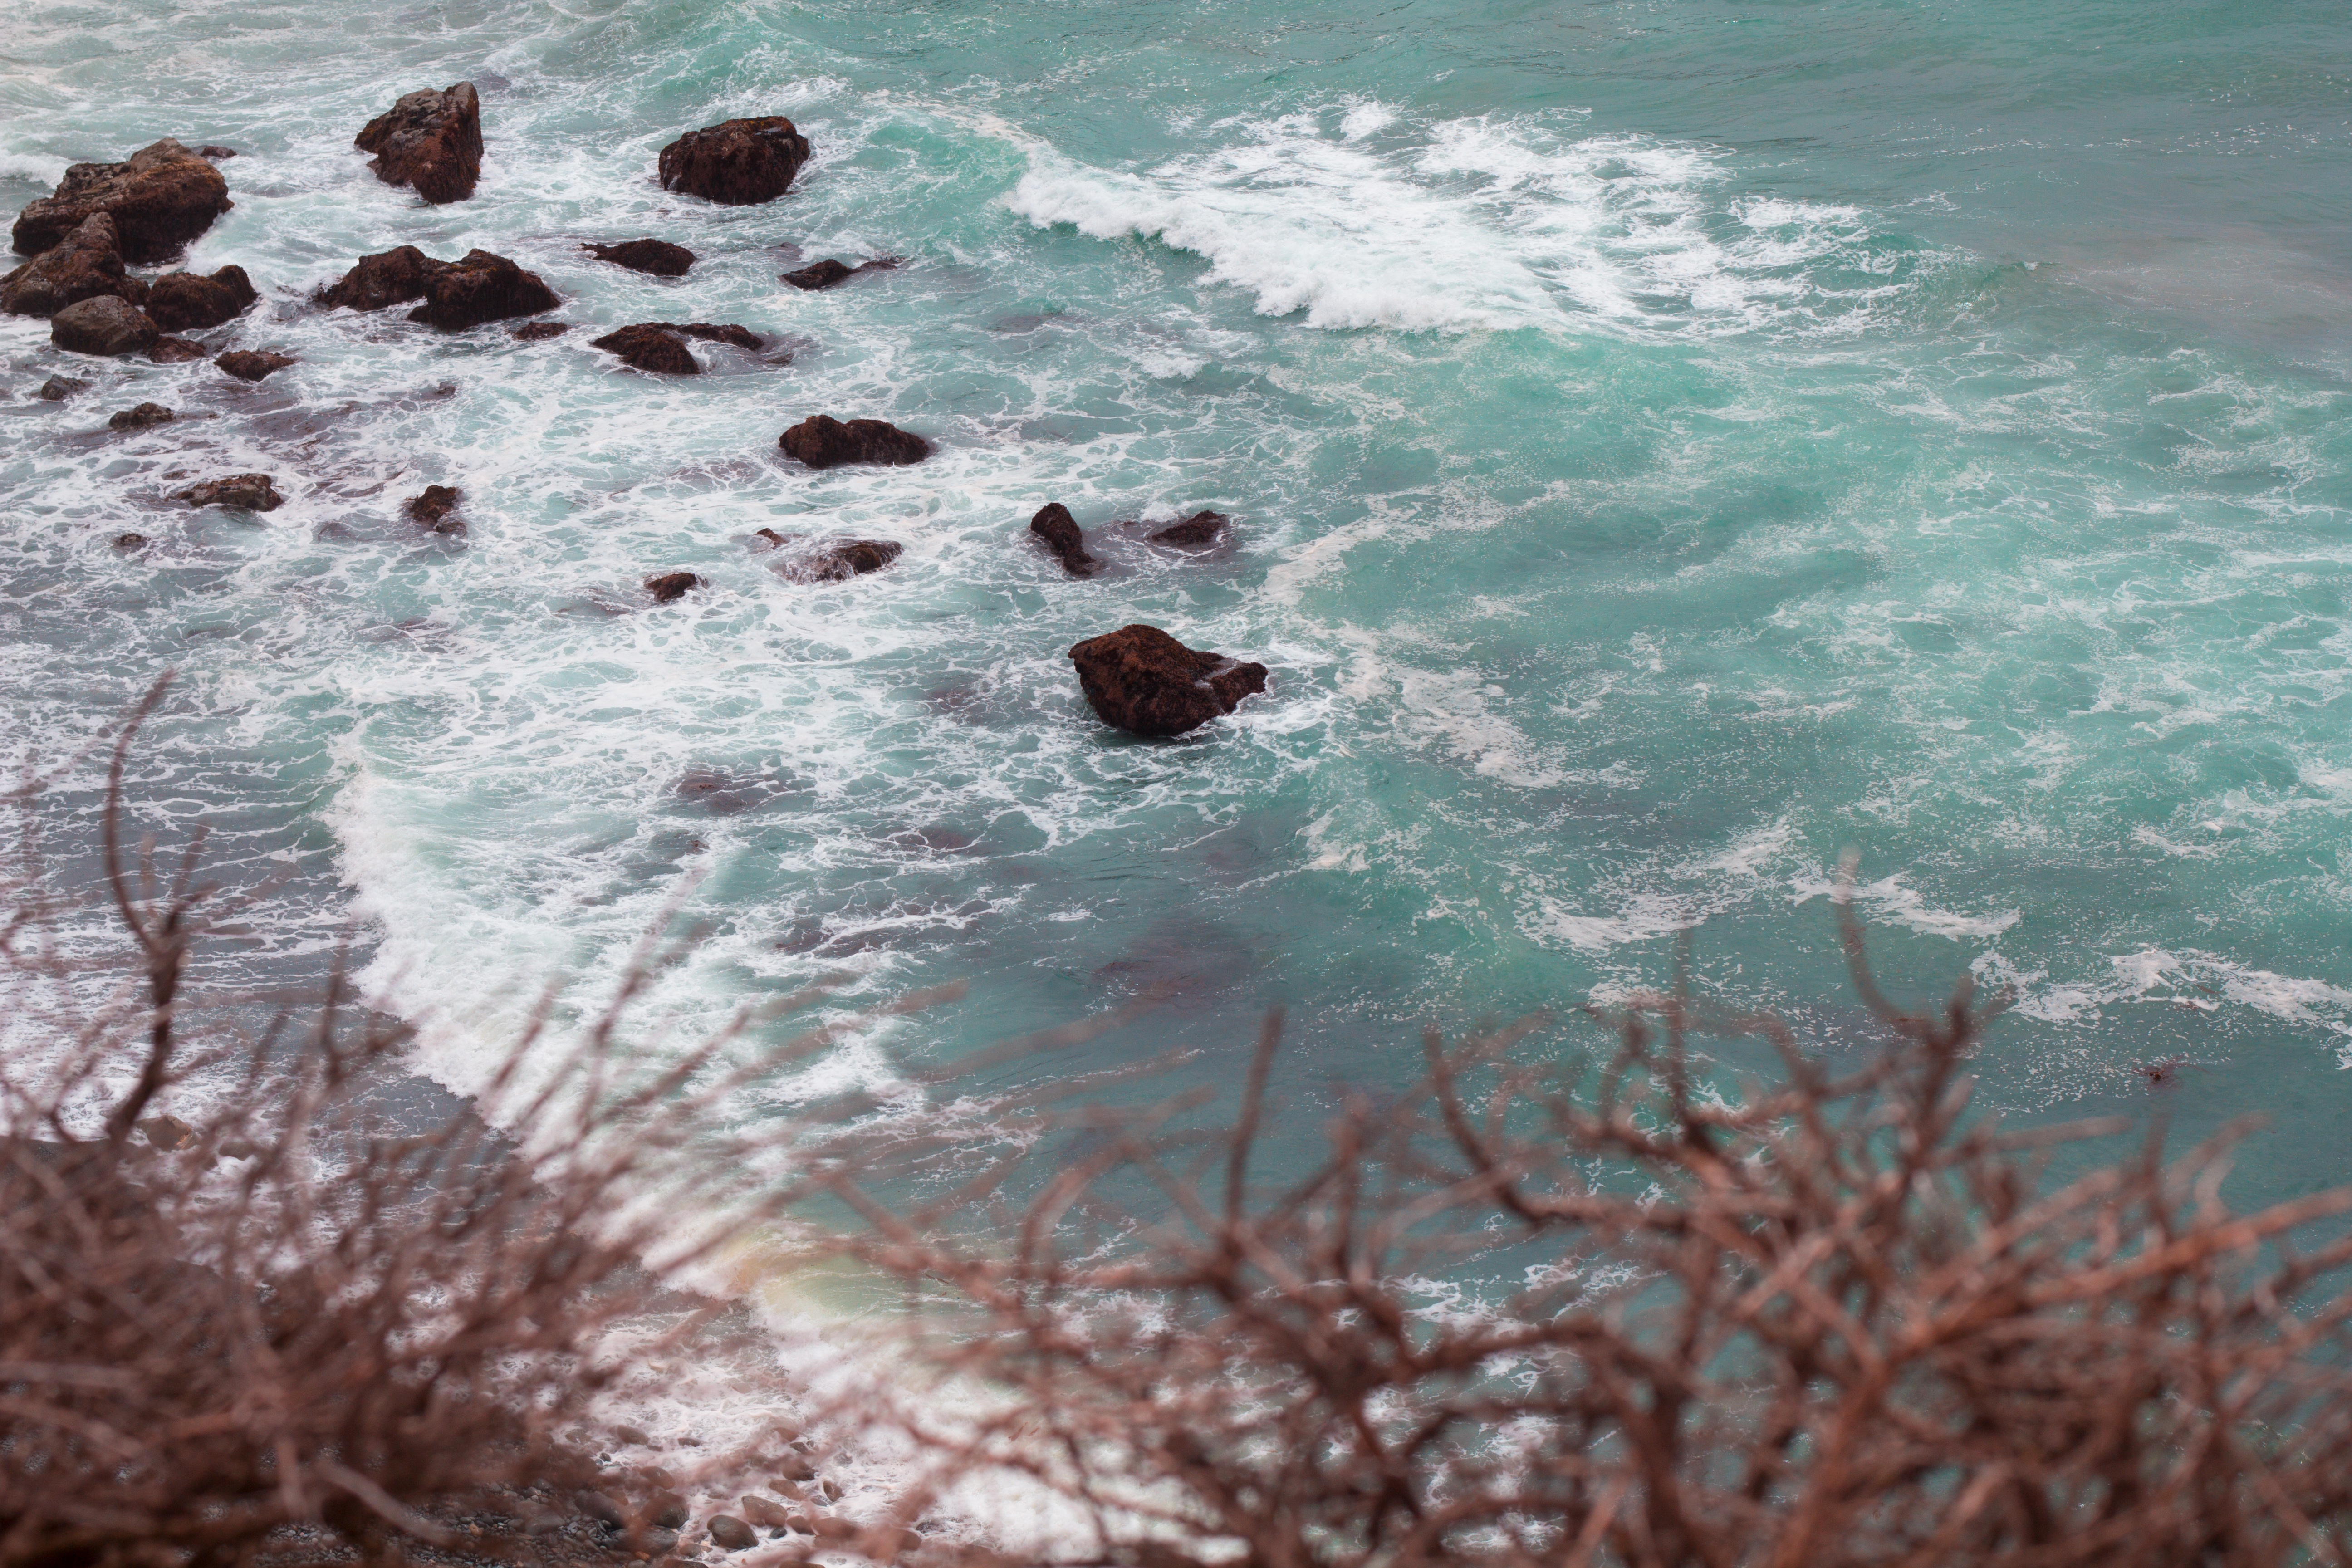
sea, coast, water, ocean, shore, wave, foam, underwater, rocks, stones, waves, vegetation, breakwater, shorebreak, wind wave